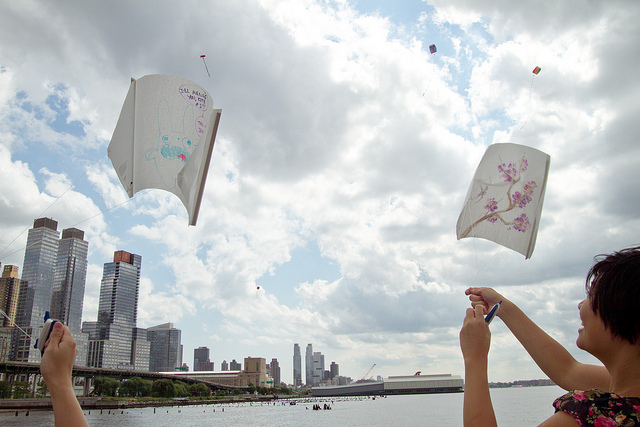
user: Given an image and a question. Answer the question in a short answer. Question: What is this type of kite called? Short Answer:
assistant: japanese